Emily Cecil, Marchioness of Salisbury

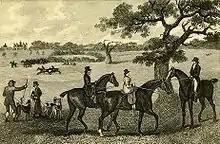
"Coursing at Hatfield", an engraving by John Francis Sartorius, depicts the Marchioness riding side-saddle for hare coursing

Emily married James Cecil, Viscount Cranborne, the heir of James Cecil, 6th Earl of Salisbury, on 2 December 1773. After marriage, she became a prominent political hostess of the Tory party. Unusually for a woman at the time, she not only took part in the sport of fox hunting but also became the first Englishwoman to serve as a Master of Foxhounds, taking over the command of the Hatfield Hunt from her husband in 1775.